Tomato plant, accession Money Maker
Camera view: tilt-top (135 deg); turntable rotation: 90 degrees
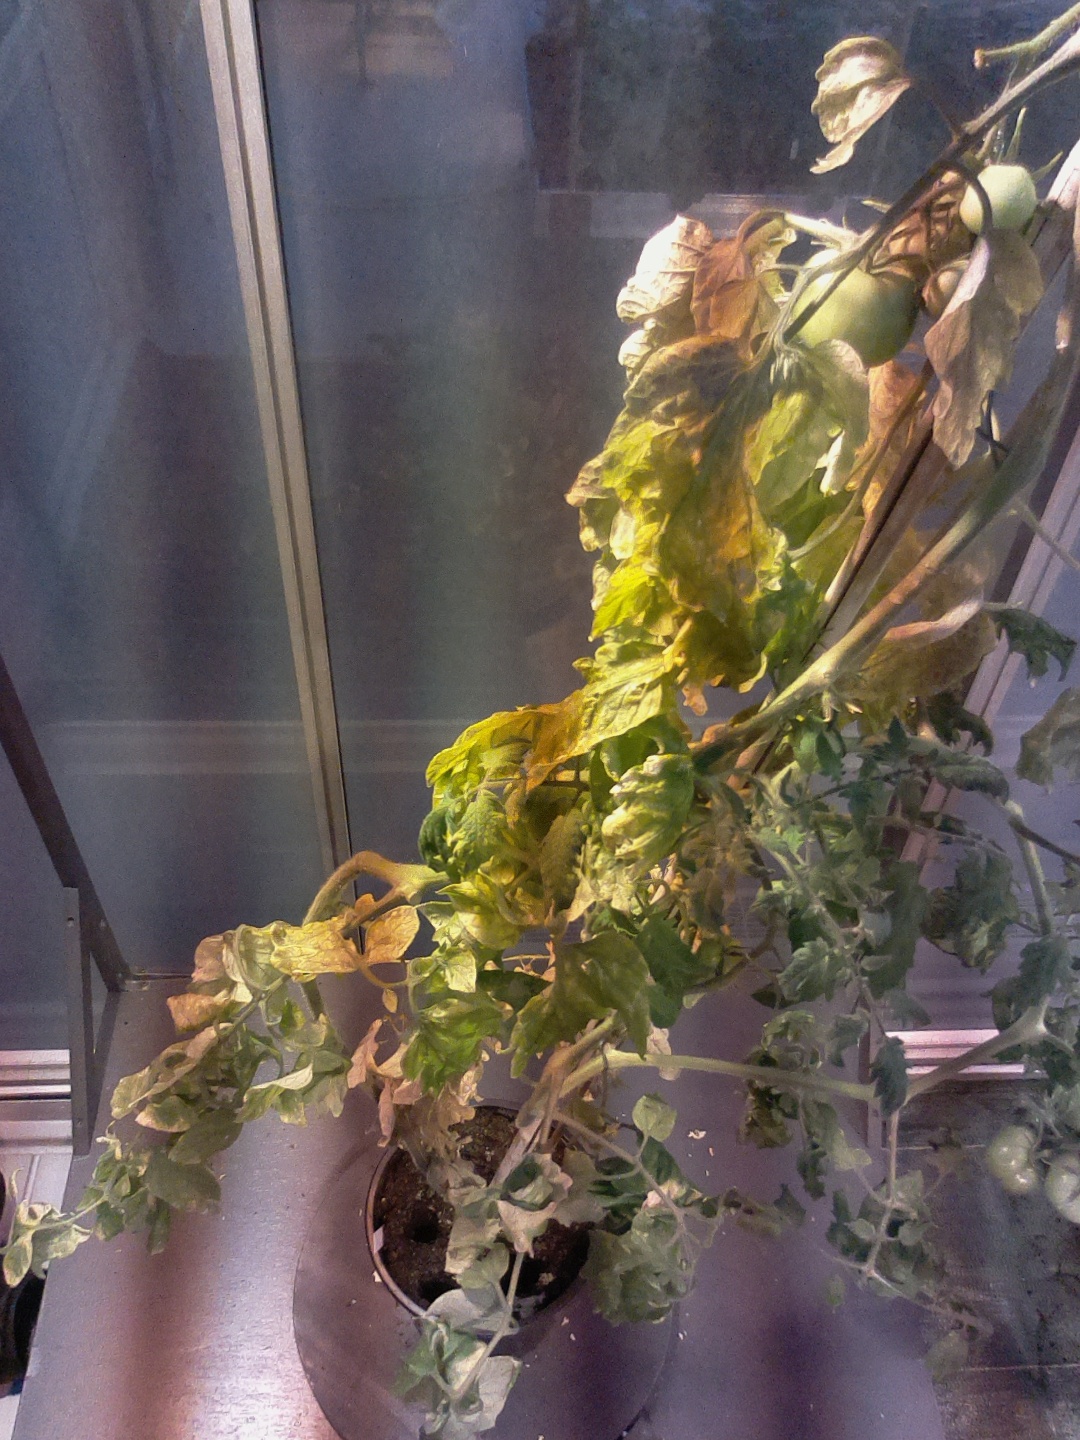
BBCH growth stage 79: 90% -100% of final fruit size